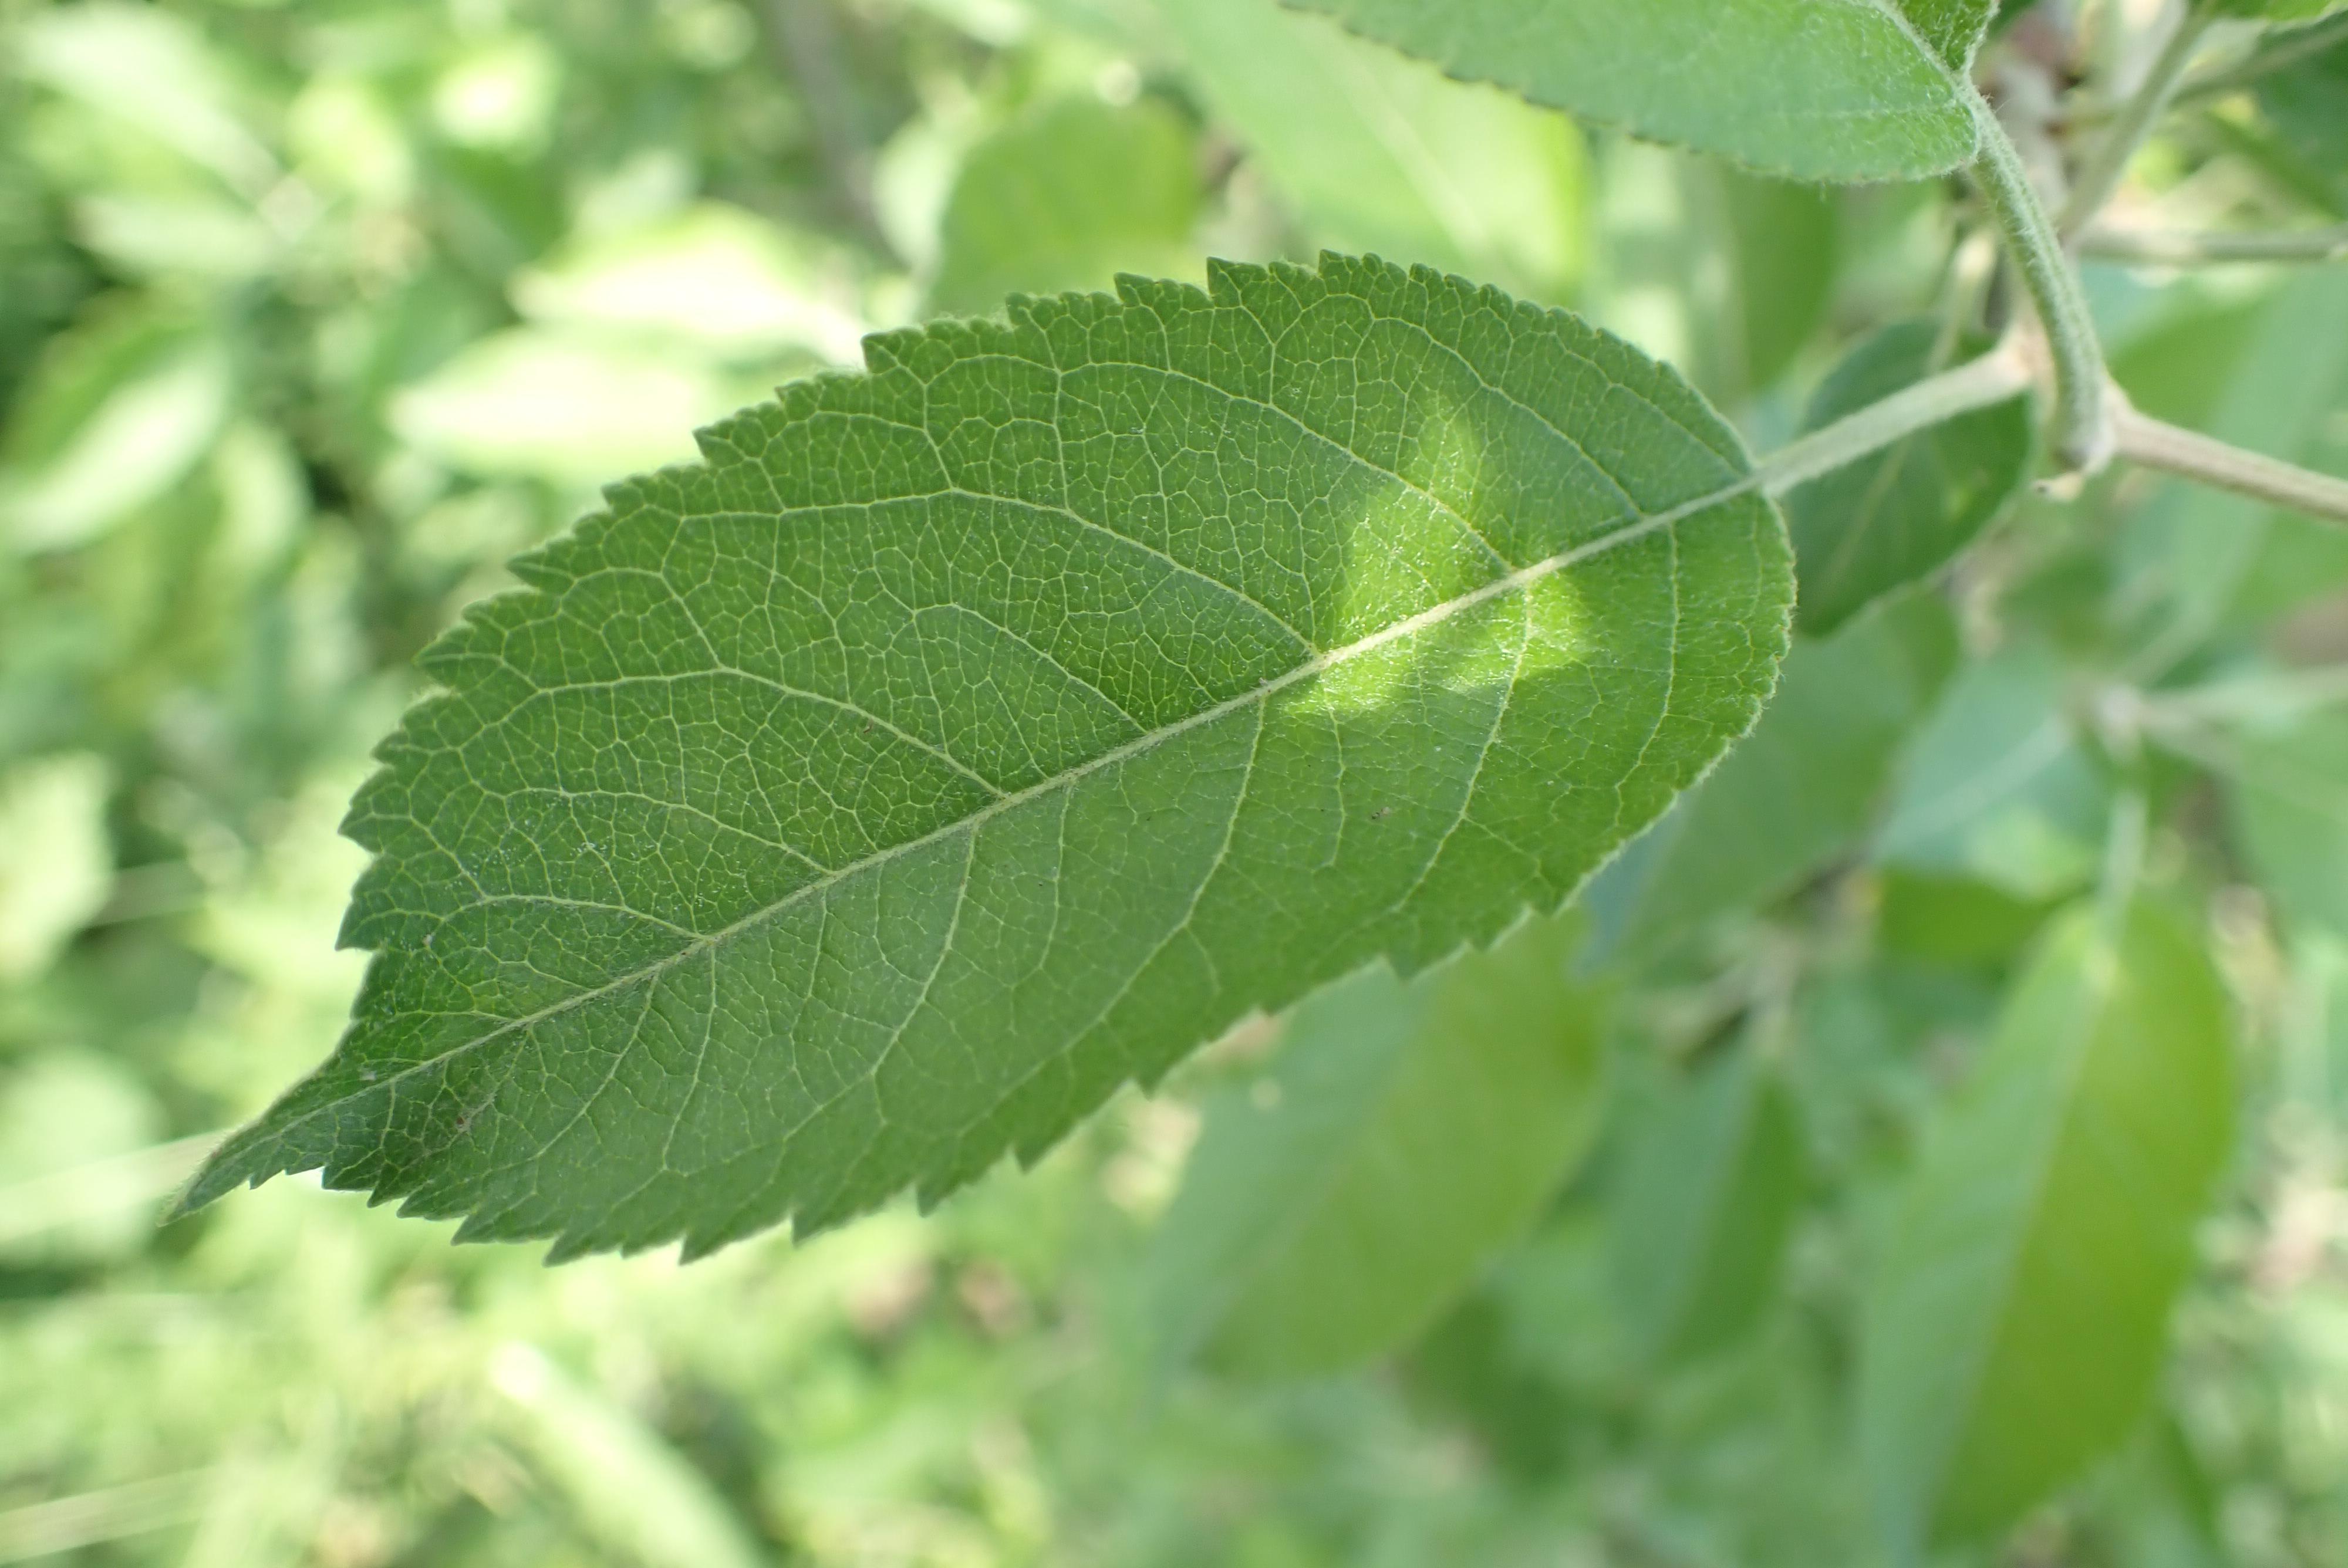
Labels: healthy